Signal transfer function

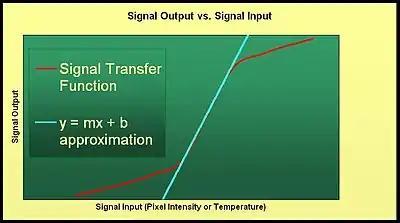
The red line is the SiTF. As can be seen, a line is fitted to the linear portion of the signal output versus signal input of an infrared sensor.

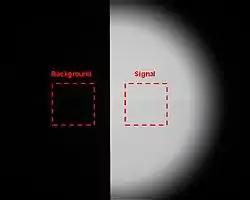
Half moon target – on the left the image of the background region and on the right an image of the signal region. Using specialized software, an operator arbitrarily defines an area of evaluation in both regions to be used in determining the signal transfer function.

The net signal is calculated from the average signal and background, as in signal to noise ratio (imaging)#Calculations.